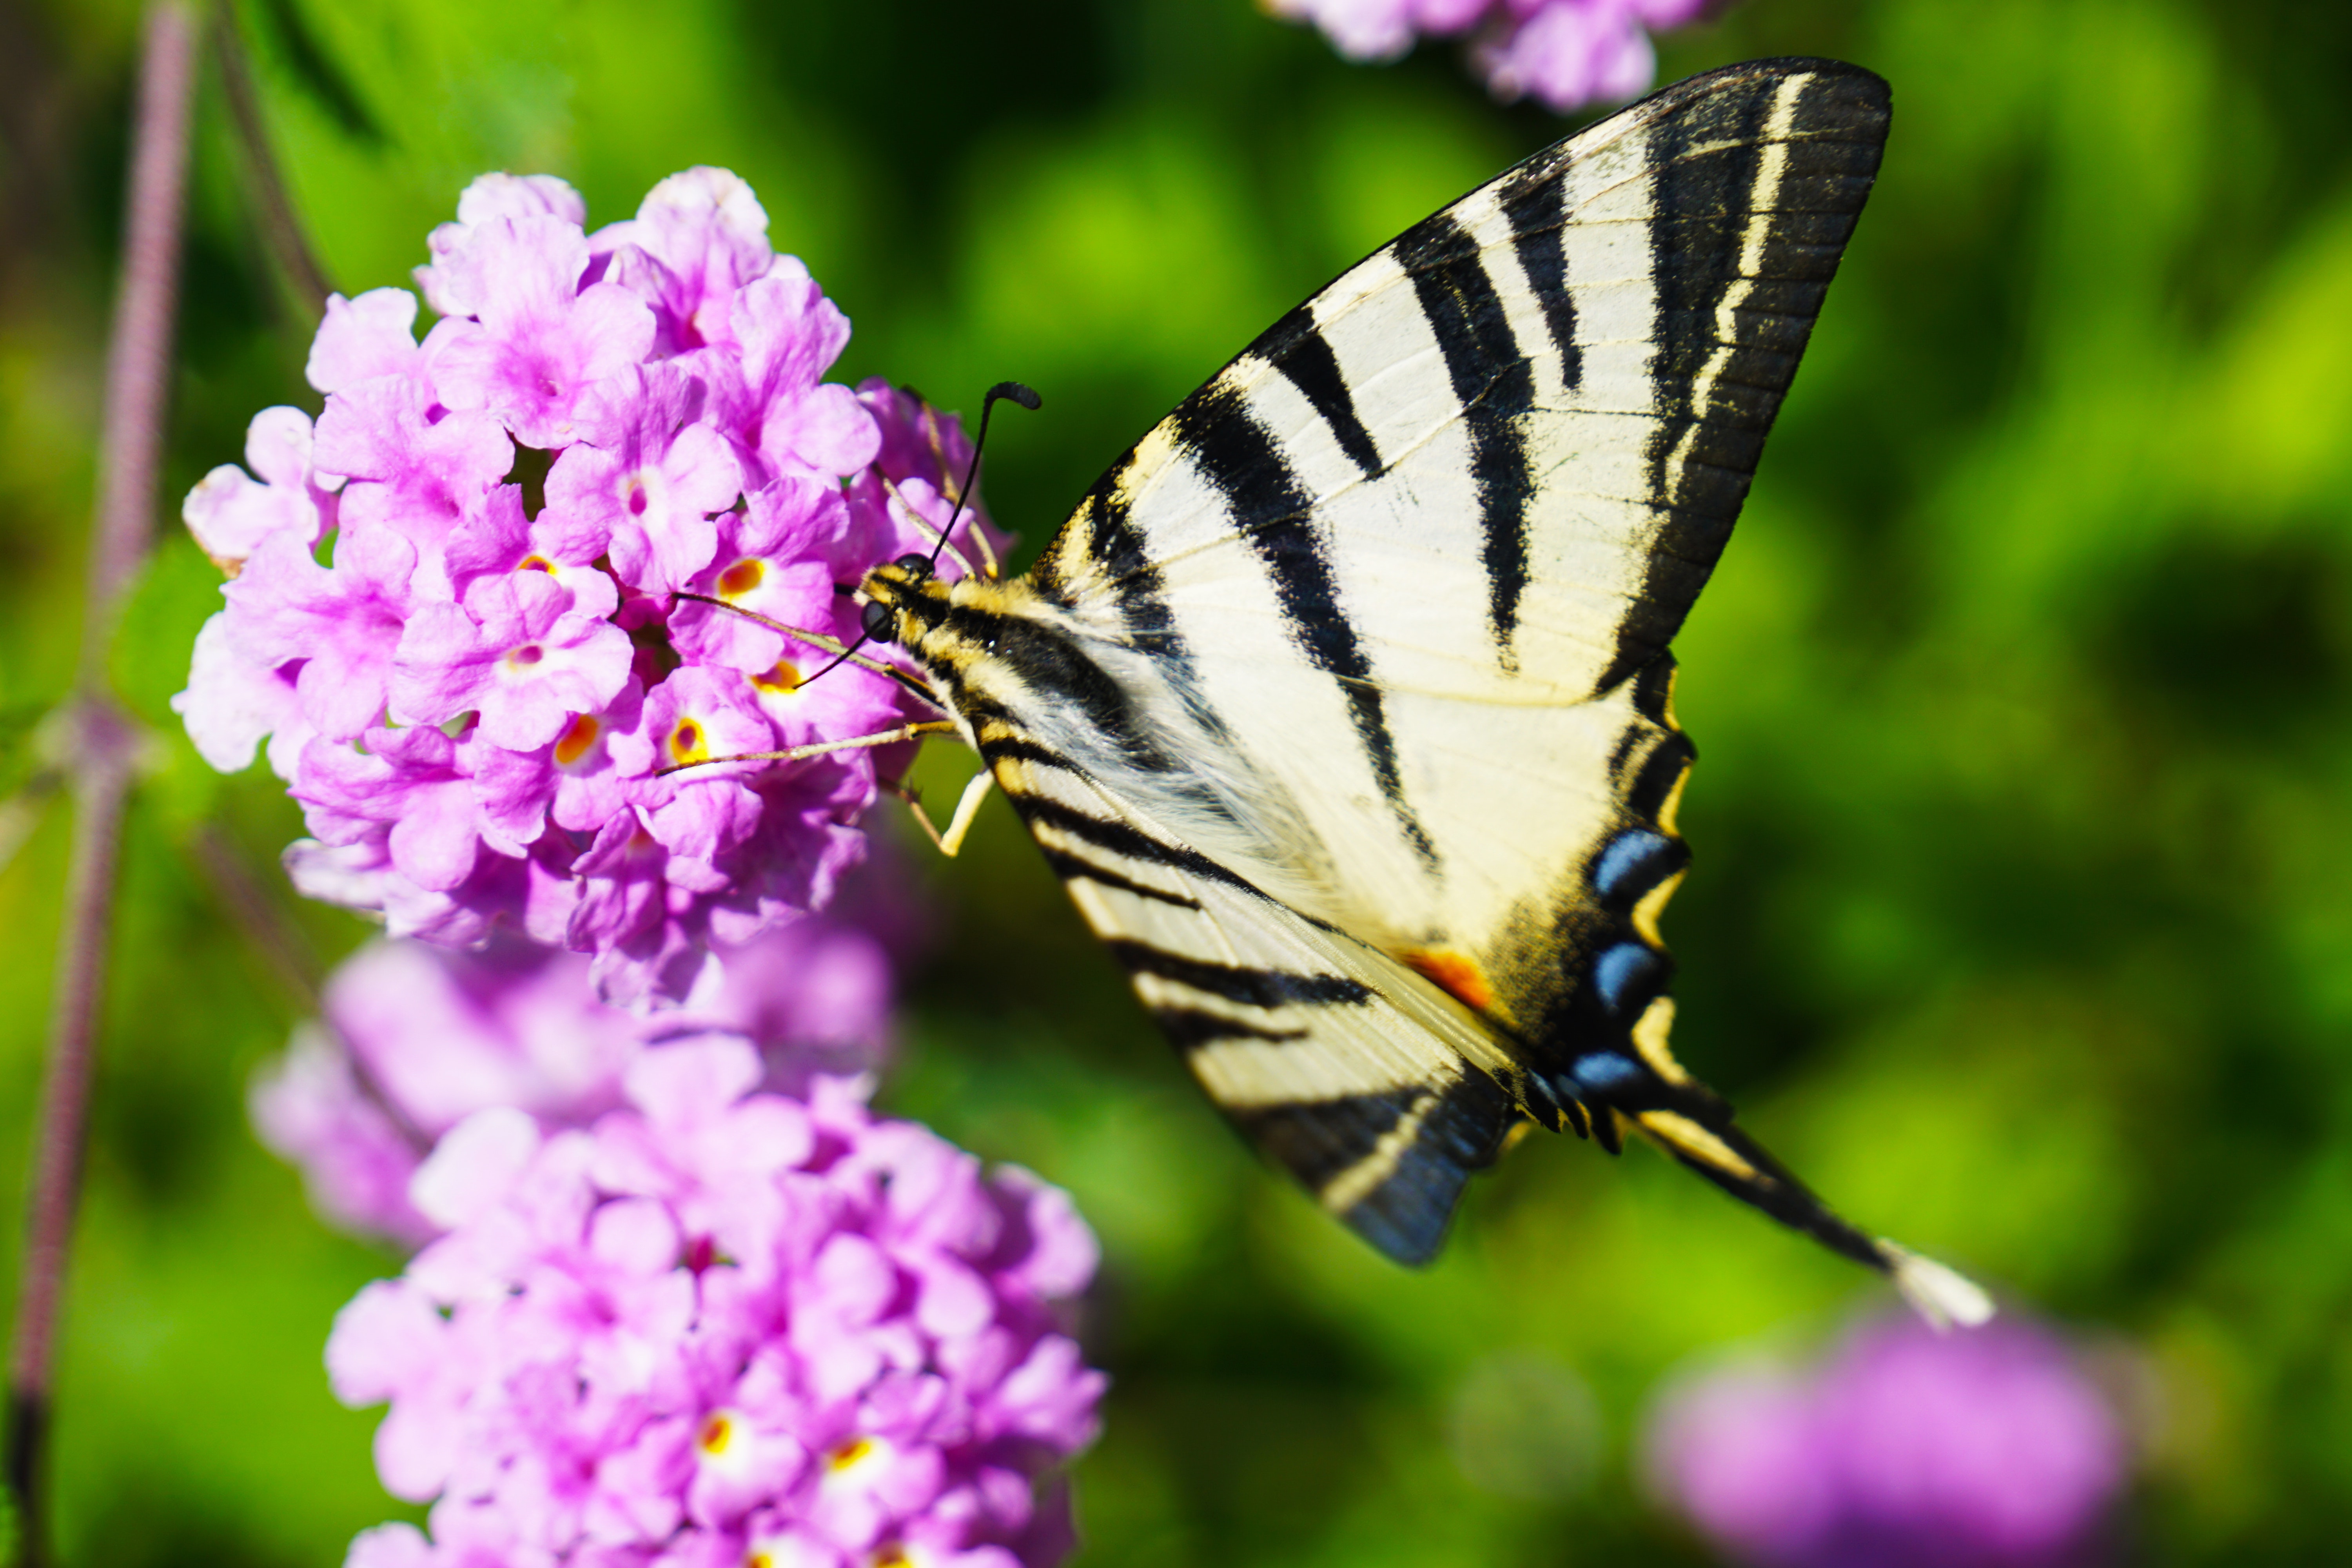
moths and butterflies, butterfly, Cynthia subgenus, insect, pollinator, invertebrate, flower, swallowtail butterfly, Western Tiger Swallowtail, eastern tiger swallowtail, plant, papilio, flowering plant, lilac, nectar, brush footed butterfly, papilio machaon, buddleia, spring, arthropod, lavender, petal, pieridae, verbena family, lycaenid, macro photography, verbena, lantana, pollen, lantana camara, plant stem, milkweed, loosestrife and pomegranate family